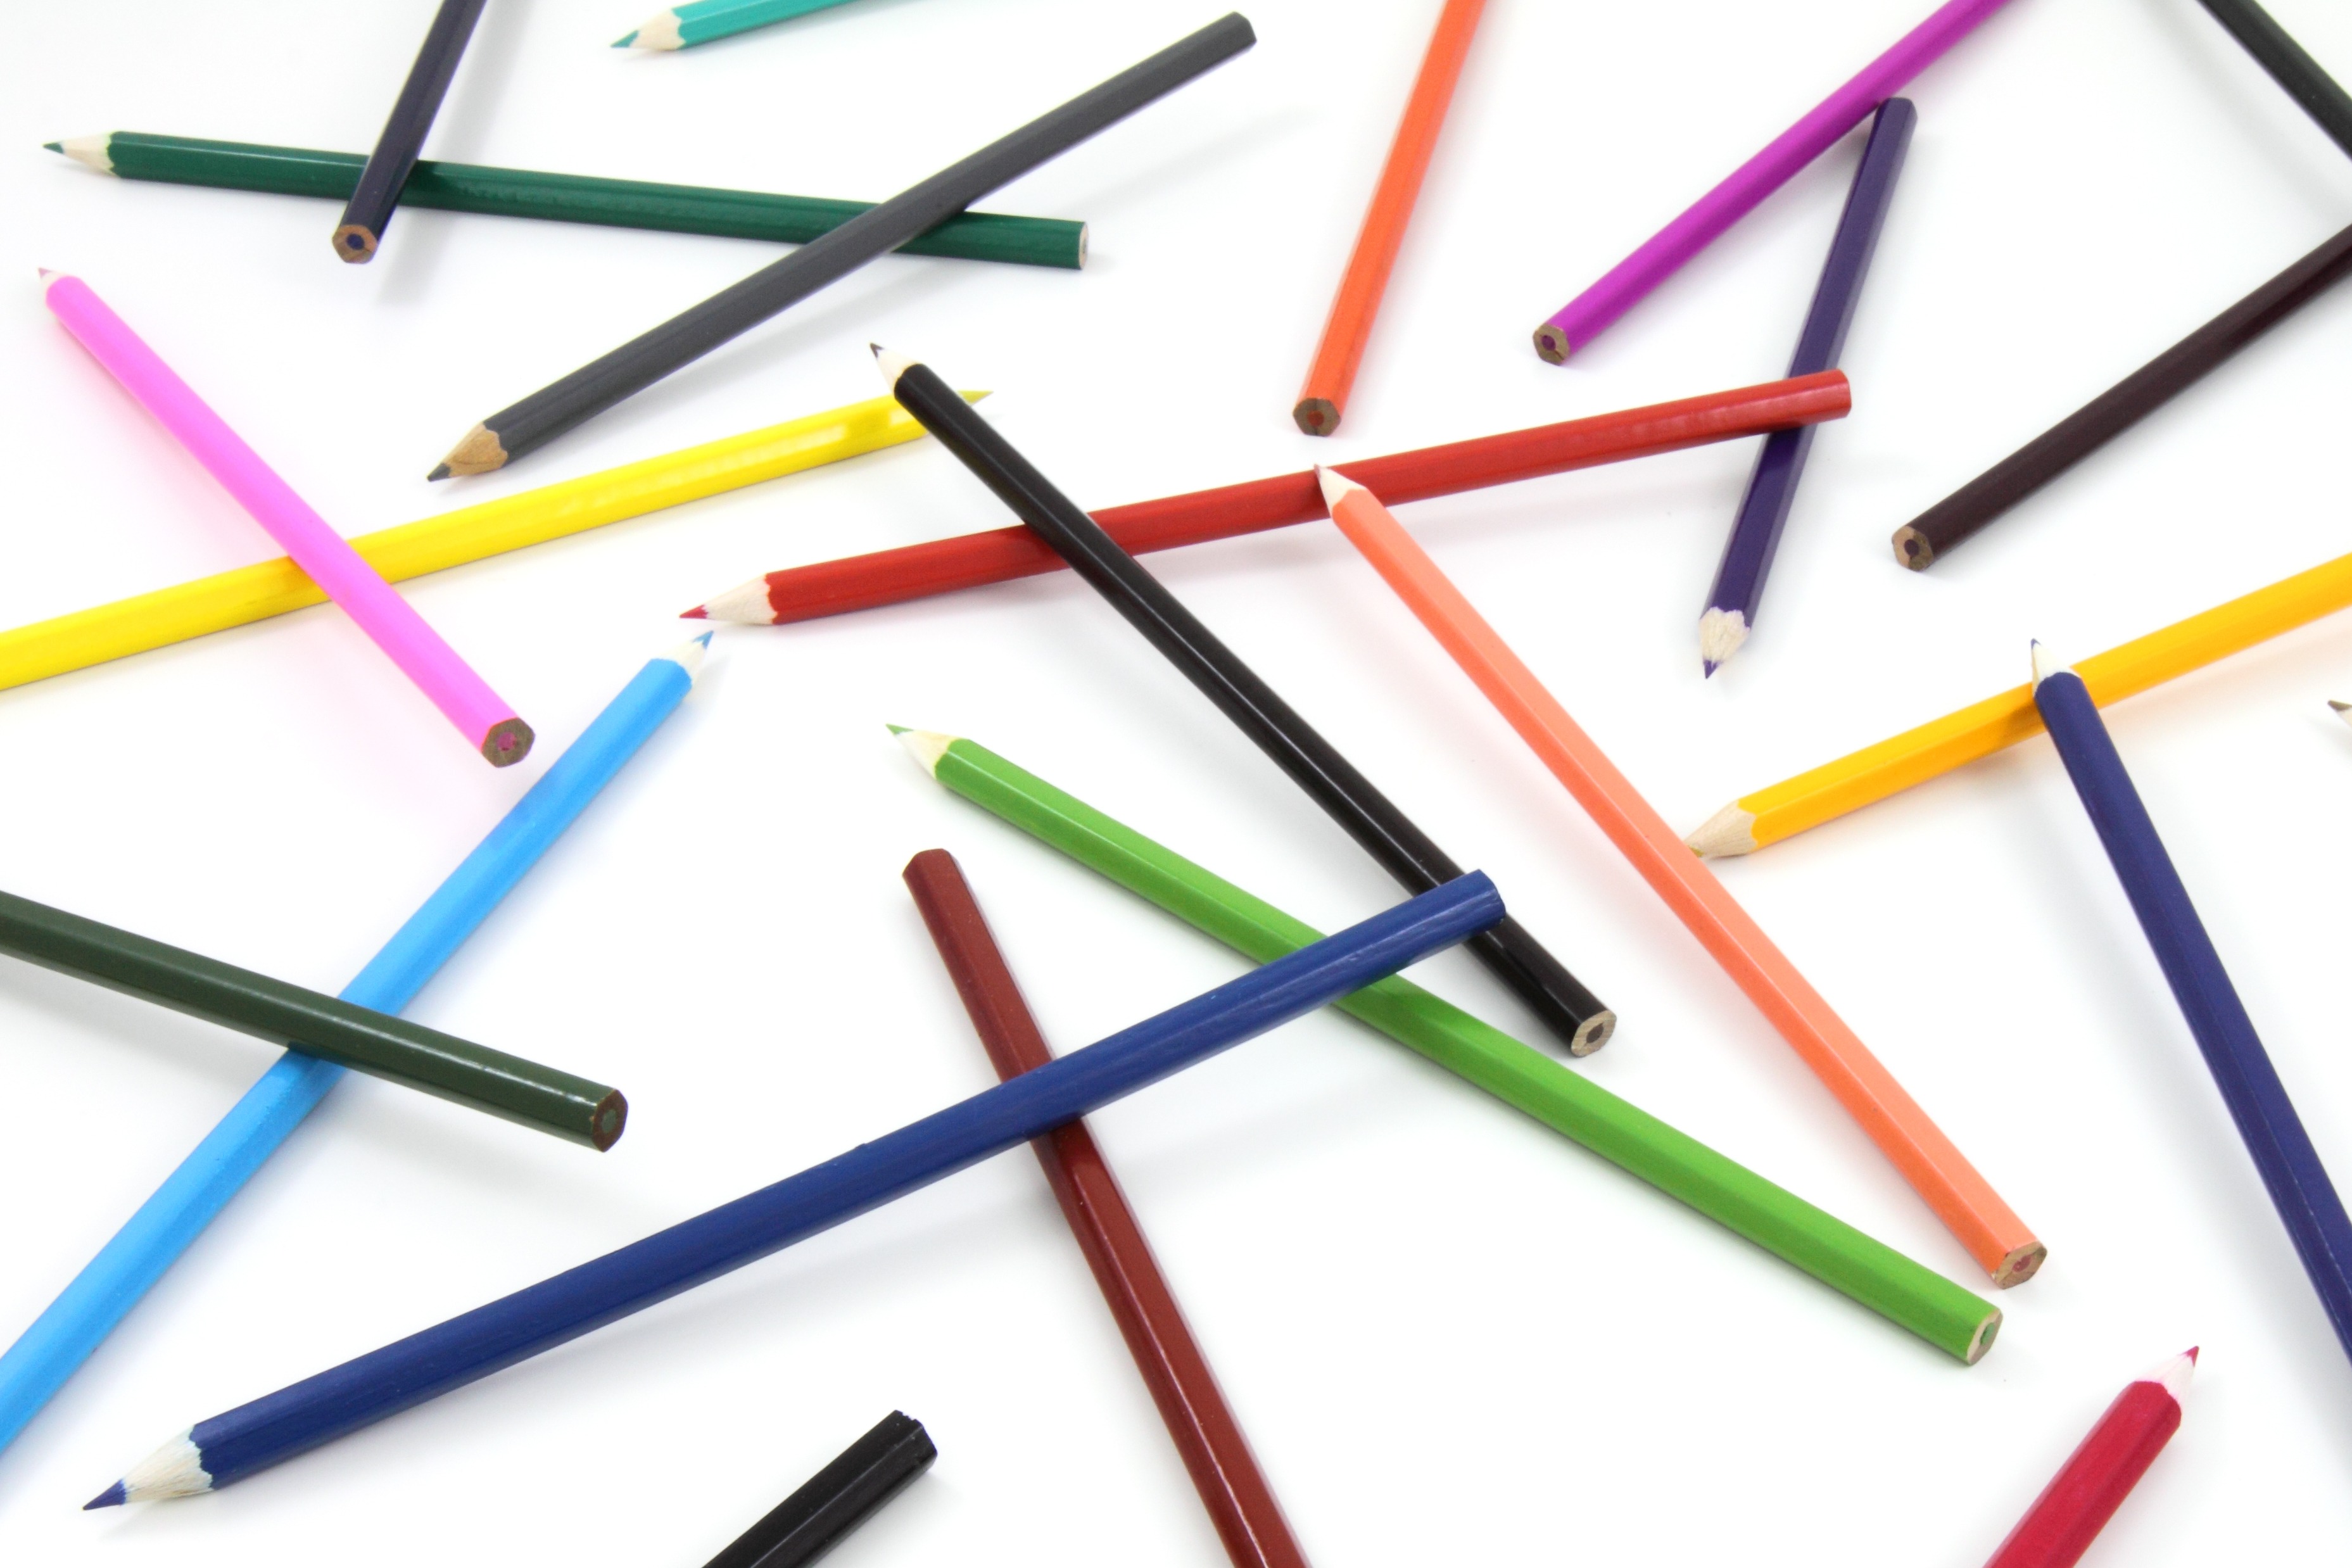
pencil, wood, line, color, artistic, office, colorful, circle, product, colors, triangle, bright, stationery, school, supplies, pencils, colored, shape, tips, bicycle frame, cue stick